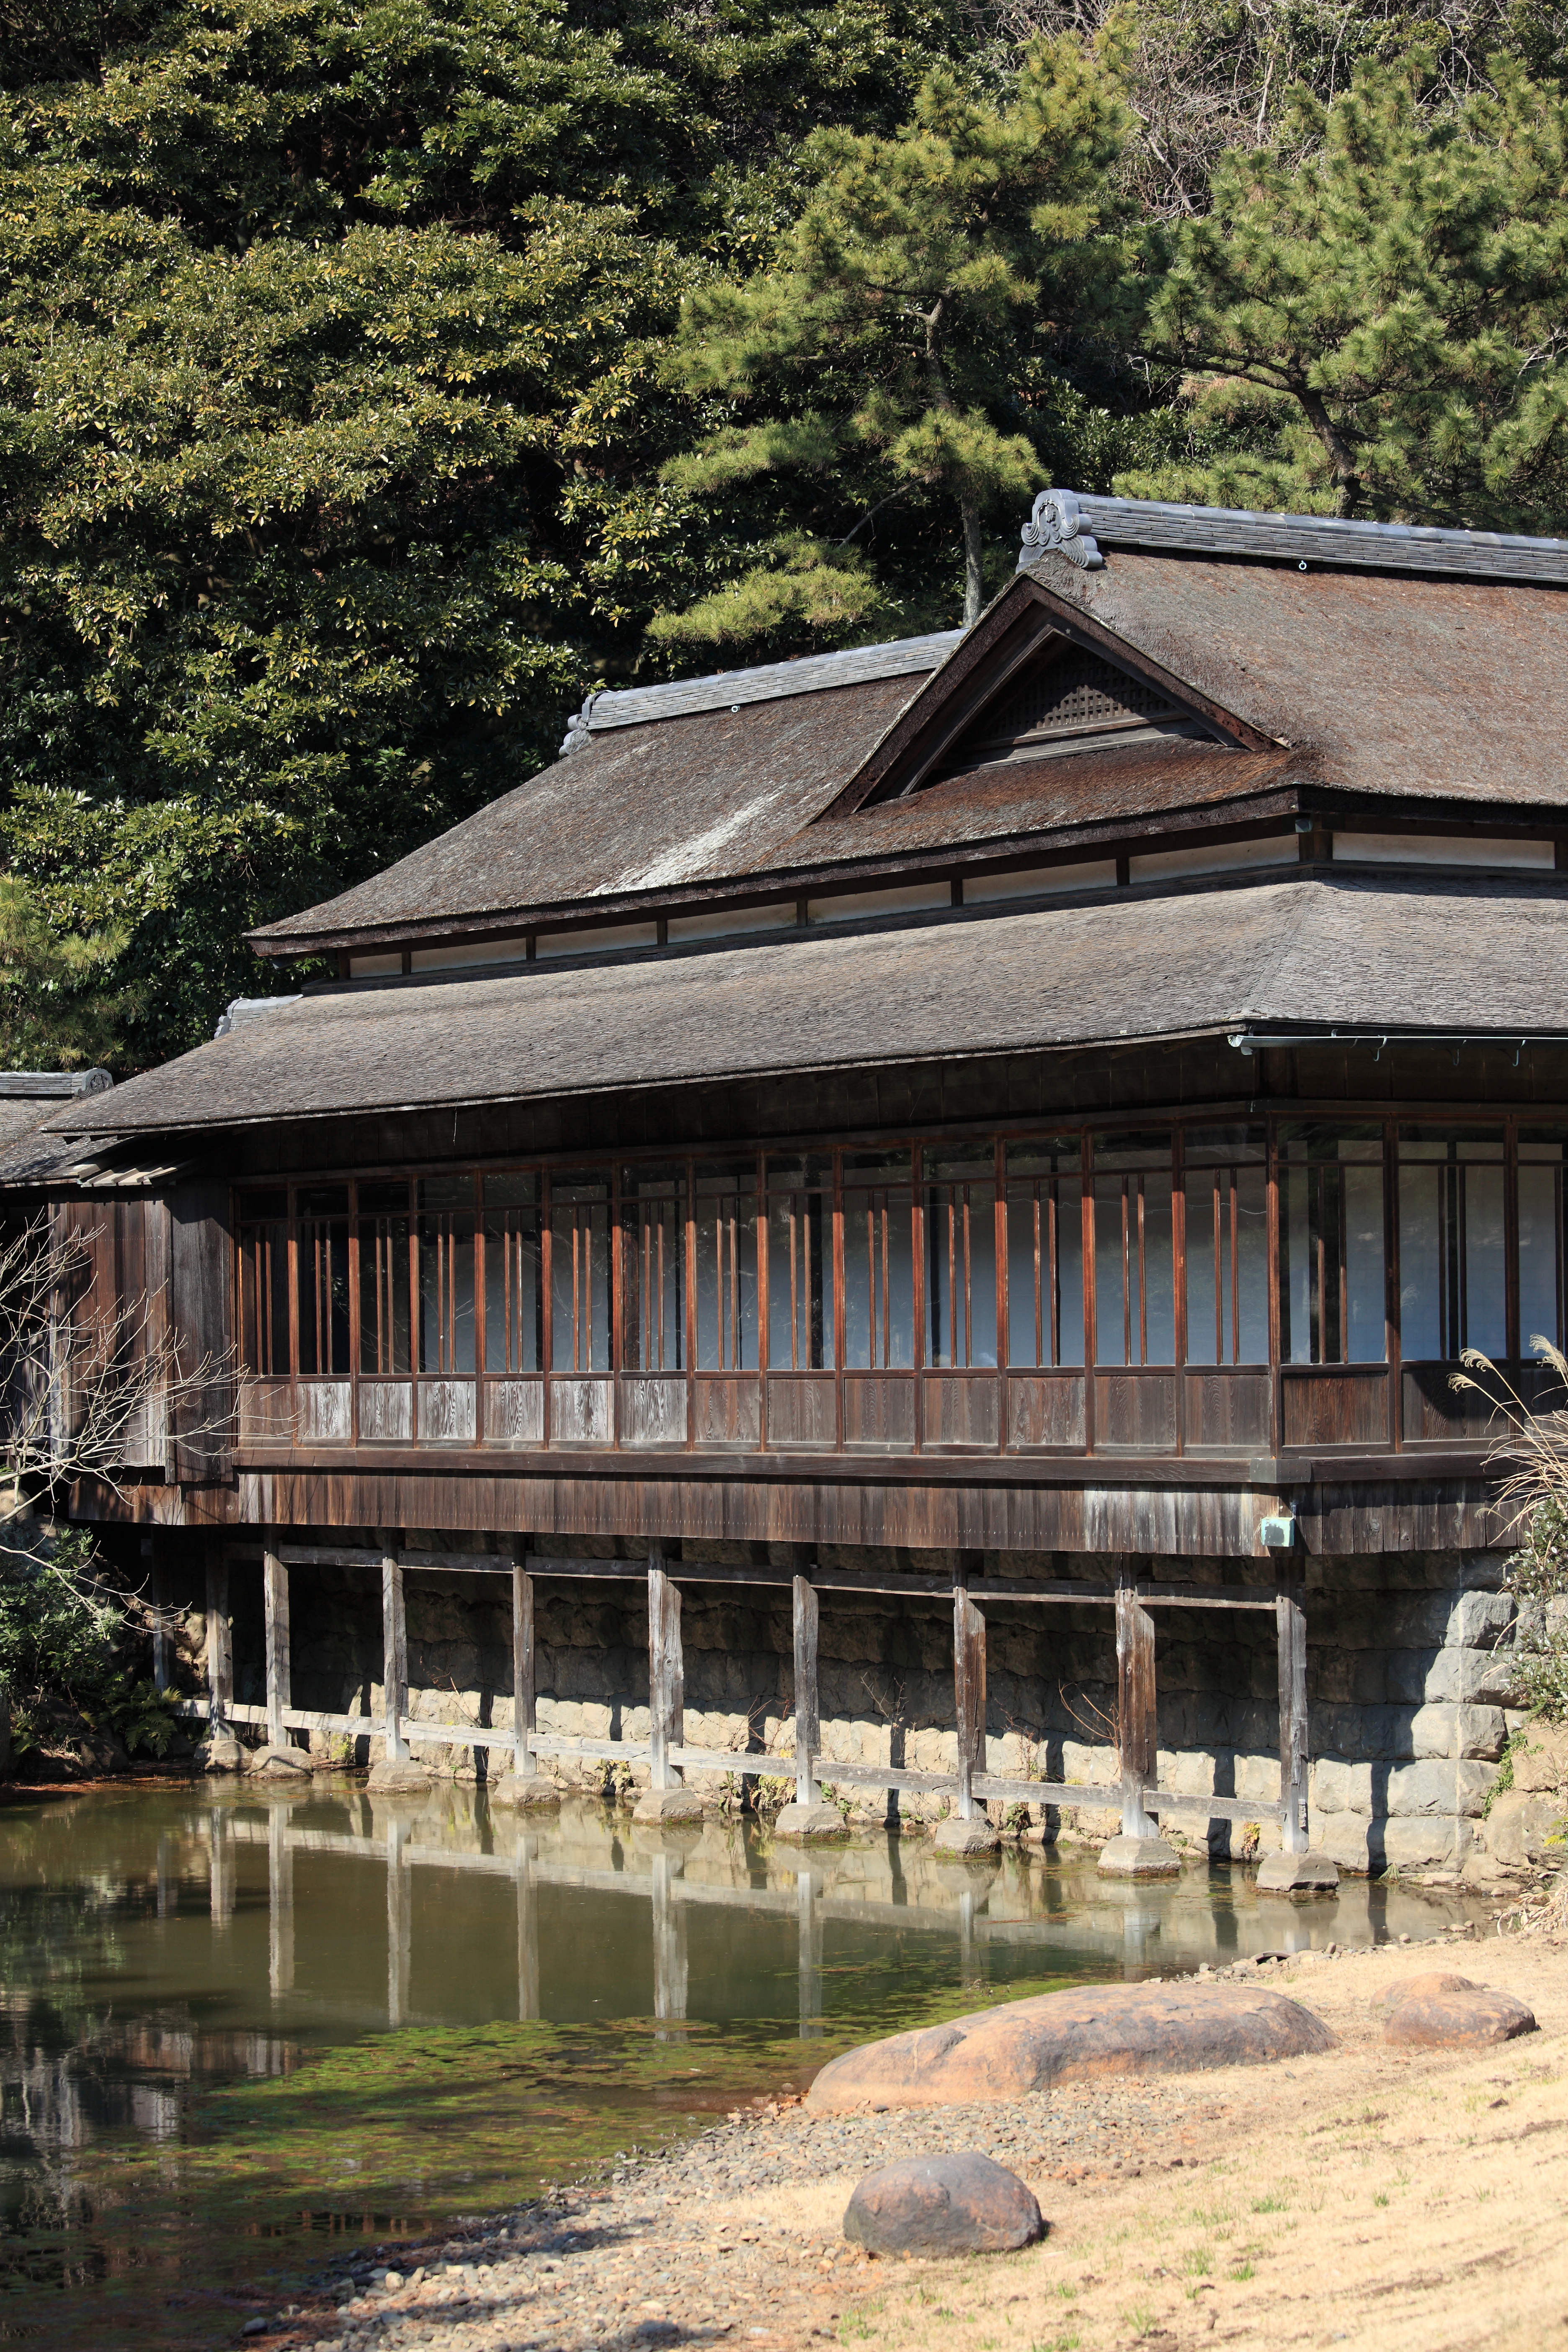
architecture, house, building, home, high, ancient, residence, exterior, place of worship, design, temple, japanese, ruins, shrine, 5d, style, hires, markii, traditional, hi, res, resolution, 5photosaday, rural area, ancient history